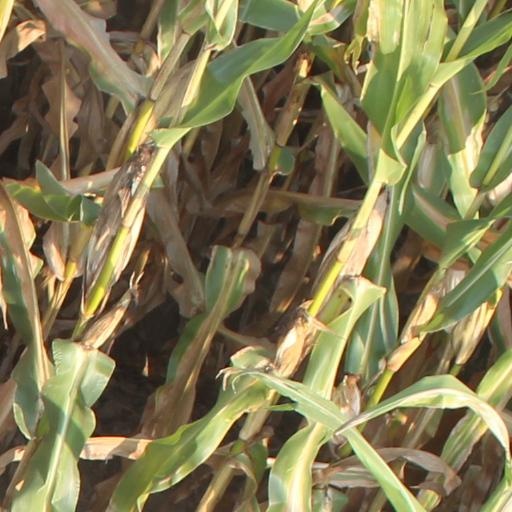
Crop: maize; corn